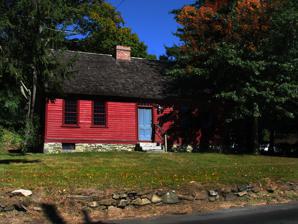
Building: William Andrew House
Country: United States of America
Year built: 1775
Historic house in Connecticut, United States United States historic place William Andrew House U.S. National Register of Historic Places Show map of Connecticut Show map of the United States Location 131 Old Tavern Rd., Orange, Connecticut Coordinates 41°15′55″N 73°0′44″W / 41.26528°N 73.01222°W / 41.26528; -73.01222 Area 1 acre (0.40 ha) Built 1775 ( 1775 ) Architectural style Georgian NRHP reference No. 02001695 Added to NRHP December 27, 2002 The William Andrew House , also known as the Richard Bryan House or the Bryan-Andrew House , is a historic house museum at 131 Old Tavern Road in Orange, Connecticut .  Built either about 1750 or 1775, it is a well-preserved local example of Georgian colonial residential architecture, and is Orange's oldest surviving building. It was listed on the National Register of Historic Places in 2002. It is now a house museum operated by the local historical society. Description and history The William Andrew House is located in southern Orange, on the north side of Old Tavern Road near its crossing of the Indian River. It is a 1 + 1 ⁄ 2 -story wood-frame structure, with a gabled roof, central chimney, and clapboarded exterior.  It includes a finely detailed front cornice, feather-edged sheathing, and hand-split lath laboriously installed without nails.  The main facade is five bays wide, with a central entrance topped by a multilight transom window.  The interior retains original period finishes, and exposes hand-hewn framing and finish elements.  Leanto sections extend the house to the rear. According to one source, the house was built about 1750 for the Bryan family, early settlers in North Milford. Another claims it was more likely built about 1775 for William Andrew, with earlier dates confusing this house for an older one that is no longer standing. The house later served as housing for dairy farm employees and was ultimately bought by the Town of Orange in 2000 to be restored for use as a museum. See also National Register of Historic Places listings in New Haven County, Connecticut References